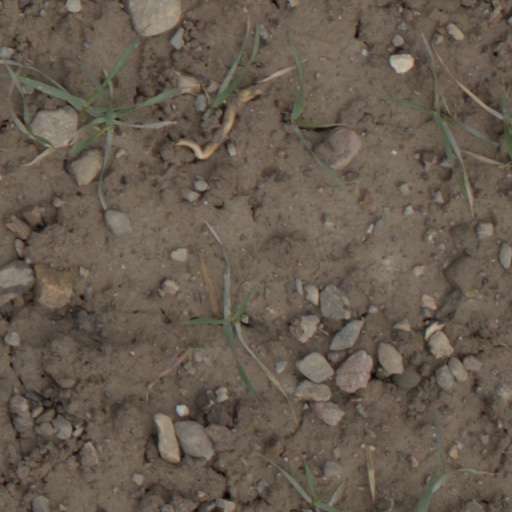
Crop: wheat